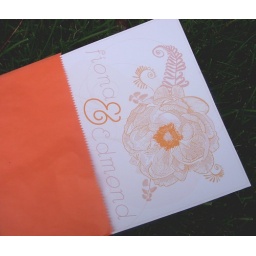
Wedding Invitation in Bag. Large peony at top adorned by small ferns shown in cute orange paper bag.